Robert and Elizabeth

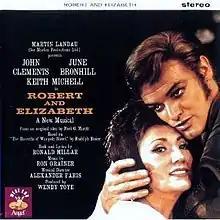
Original Cast Recording

Robert and Elizabeth is a musical with music by Ron Grainer and book and lyrics by Ronald Millar. The story is based on an unproduced musical titled "The Third Kiss" by Judge Fred G. Moritt, which in turn was adapted from the play "The Barretts of Wimpole Street" by Rudolph Besier. It is an operetta-style musical which tells the story of the romance and elopement of poets Robert Browning and Elizabeth Barrett. The original 1964 London production was a success, starring John Clements as Barrett, June Bronhill as Elizabeth and Keith Michell as Robert. Several revivals have followed.